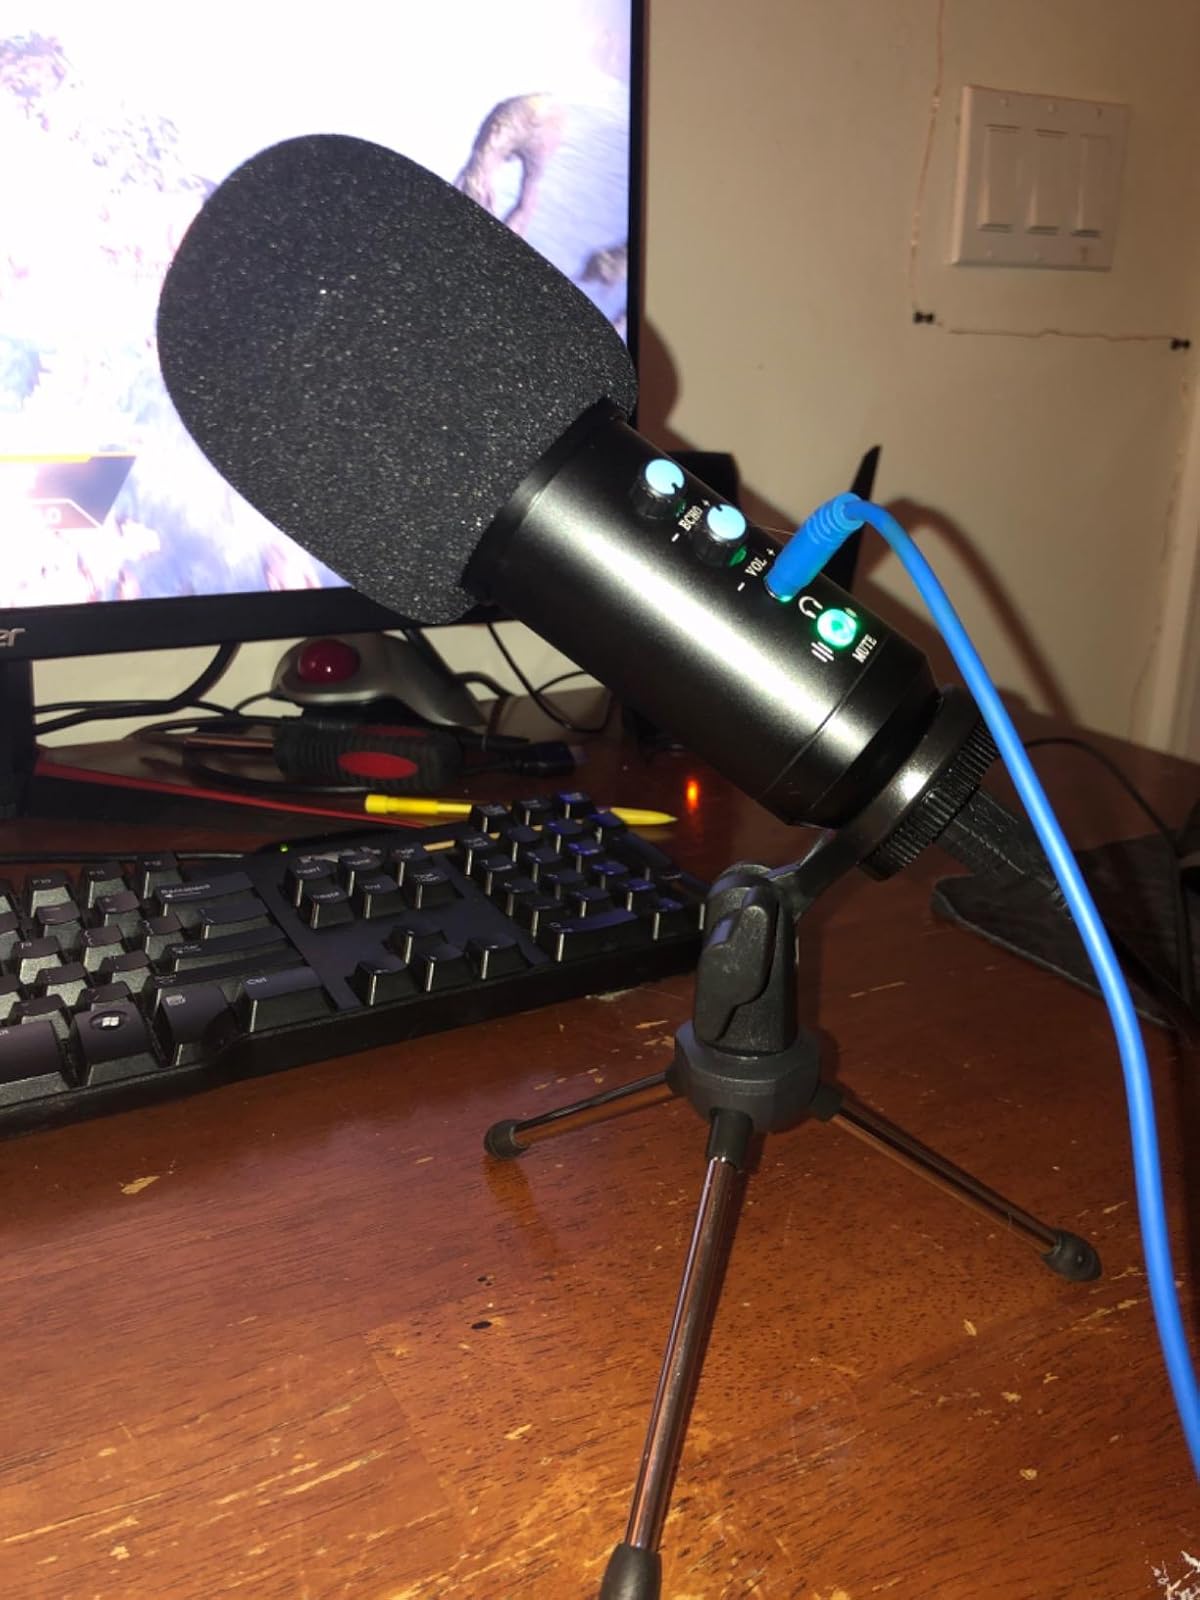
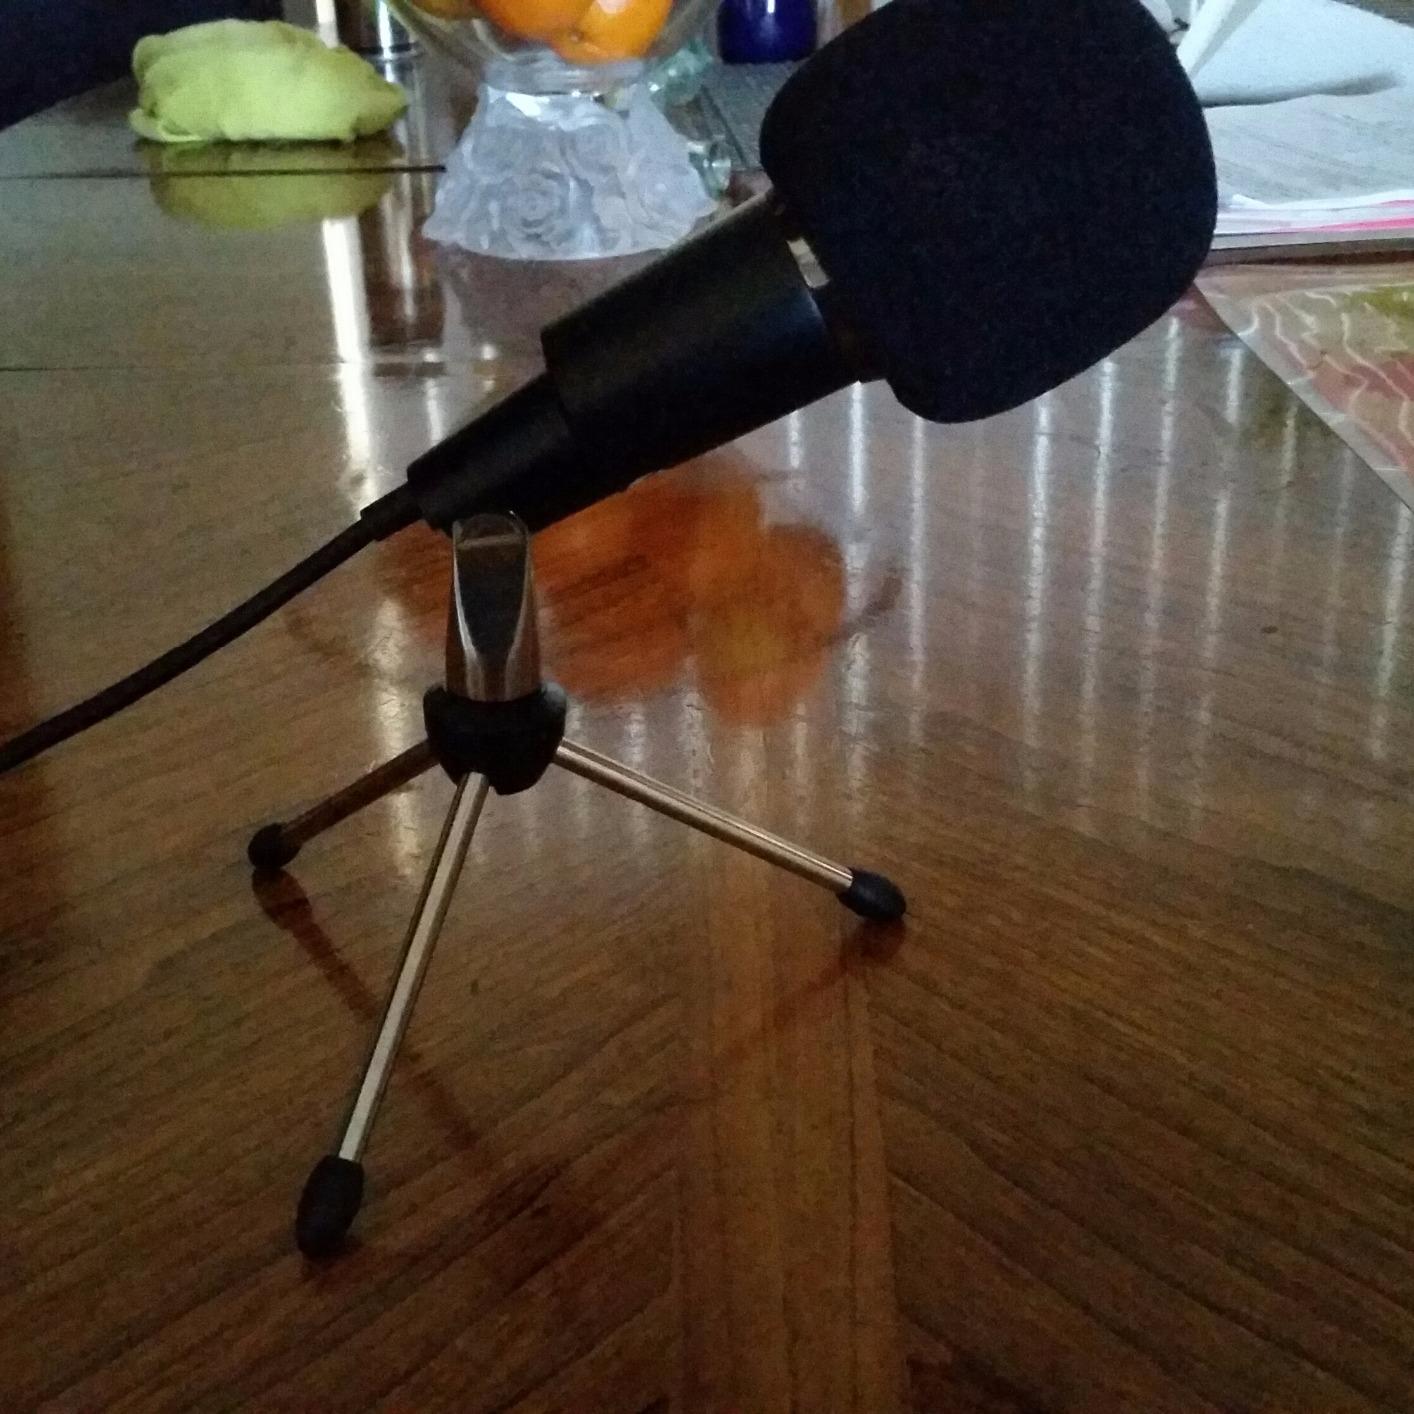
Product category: microphone
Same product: no